Hand axe

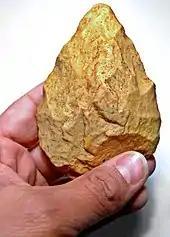
Typical Acheulean hand axe

They were typically made from a rounded stone, a block or lithic flake, using a hammer to remove flakes from both sides of the item. This hammer can be made of hard stone, or of wood or antler. The latter two, softer hammers can produce more delicate results. However, a hand axe's technological aspect can reflect more differences. For example, uniface tools have only been worked on one side and partial bifaces retain a high proportion of the natural cortex of the tool stone, often making them easy to confuse with chopping tools. Further, simple bifaces may have been created from a suitable tool stone, but they rarely show evidence of retouching. Later hand axes were improved by the use of the Levallois technique to make the more sophisticated and lighter Levallois core.